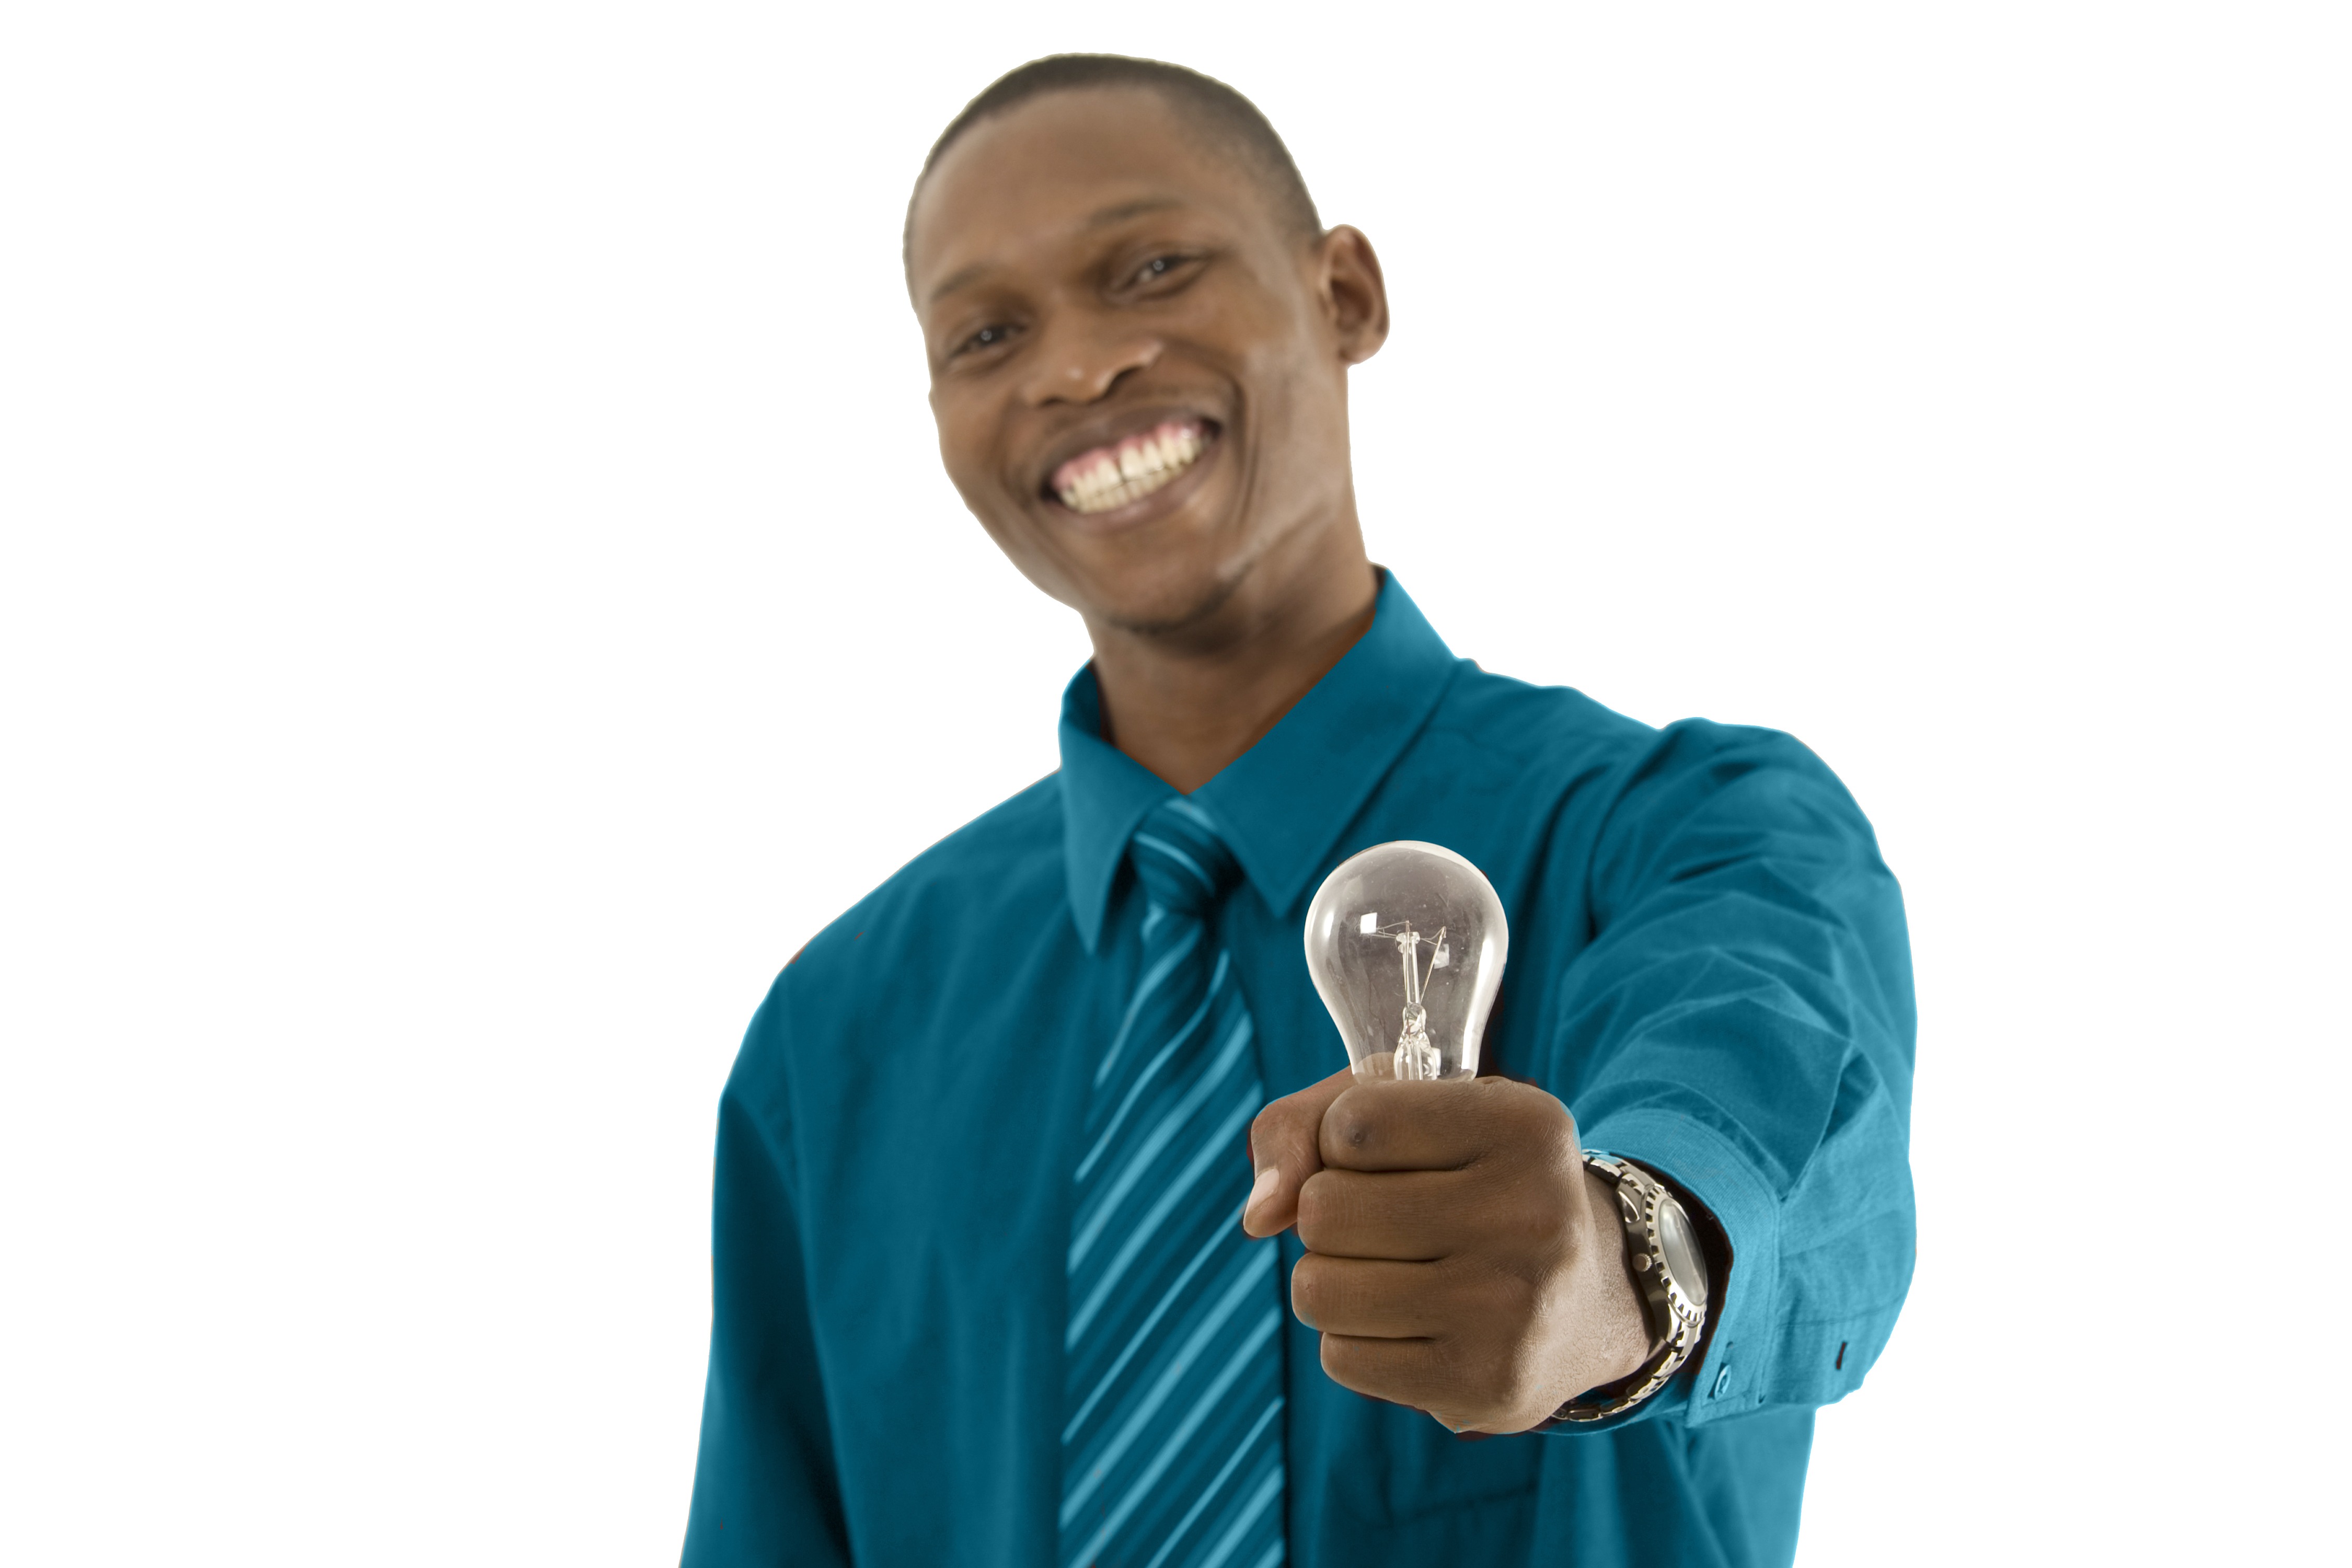
hand, person, people, thinking, finger, professional, business, arm, teamwork, idea, african, thumb, ethnicity, surgeon, sense, light bulg, electric bulb